Naomi Watts filmography

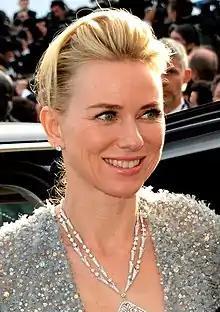
Watts at the 2015 Cannes Film Festival

Naomi Watts is a British actress and producer known for her work in Australian and American film, television and video games. Watts emigrated with her family to Australia from the UK at the age of 14, and made her debut in the 1986 Australian film "For Love Alone". She then pursued a brief career in the fashion industry, first as a model and later as a fashion editor. After attending a drama workshop, Watts quit her editing job and pursued acting as a career. She appeared in the sitcom "Hey Dad..!" (1990), and the soap opera "Home and Away" (1991). Her first lead role was in the 1993 thriller "Gross Misconduct", where Watts played a student who seduces her teacher, and then accuses him of rape.